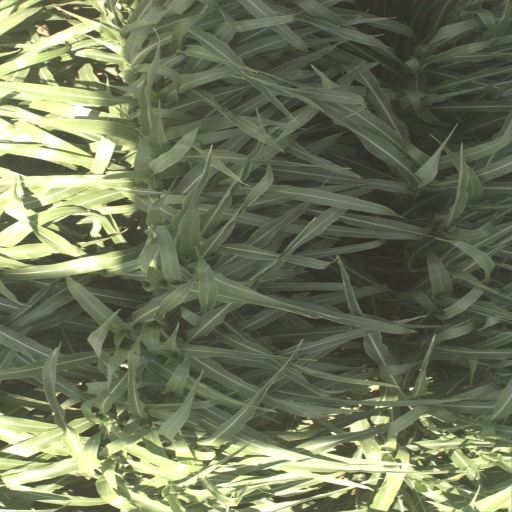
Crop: sorghum